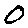
Label: 0